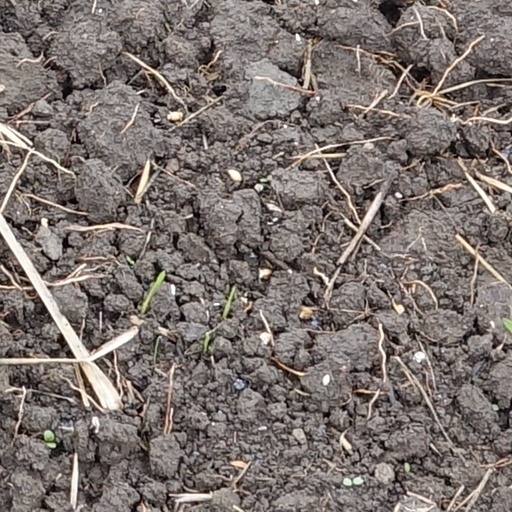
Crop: wheat